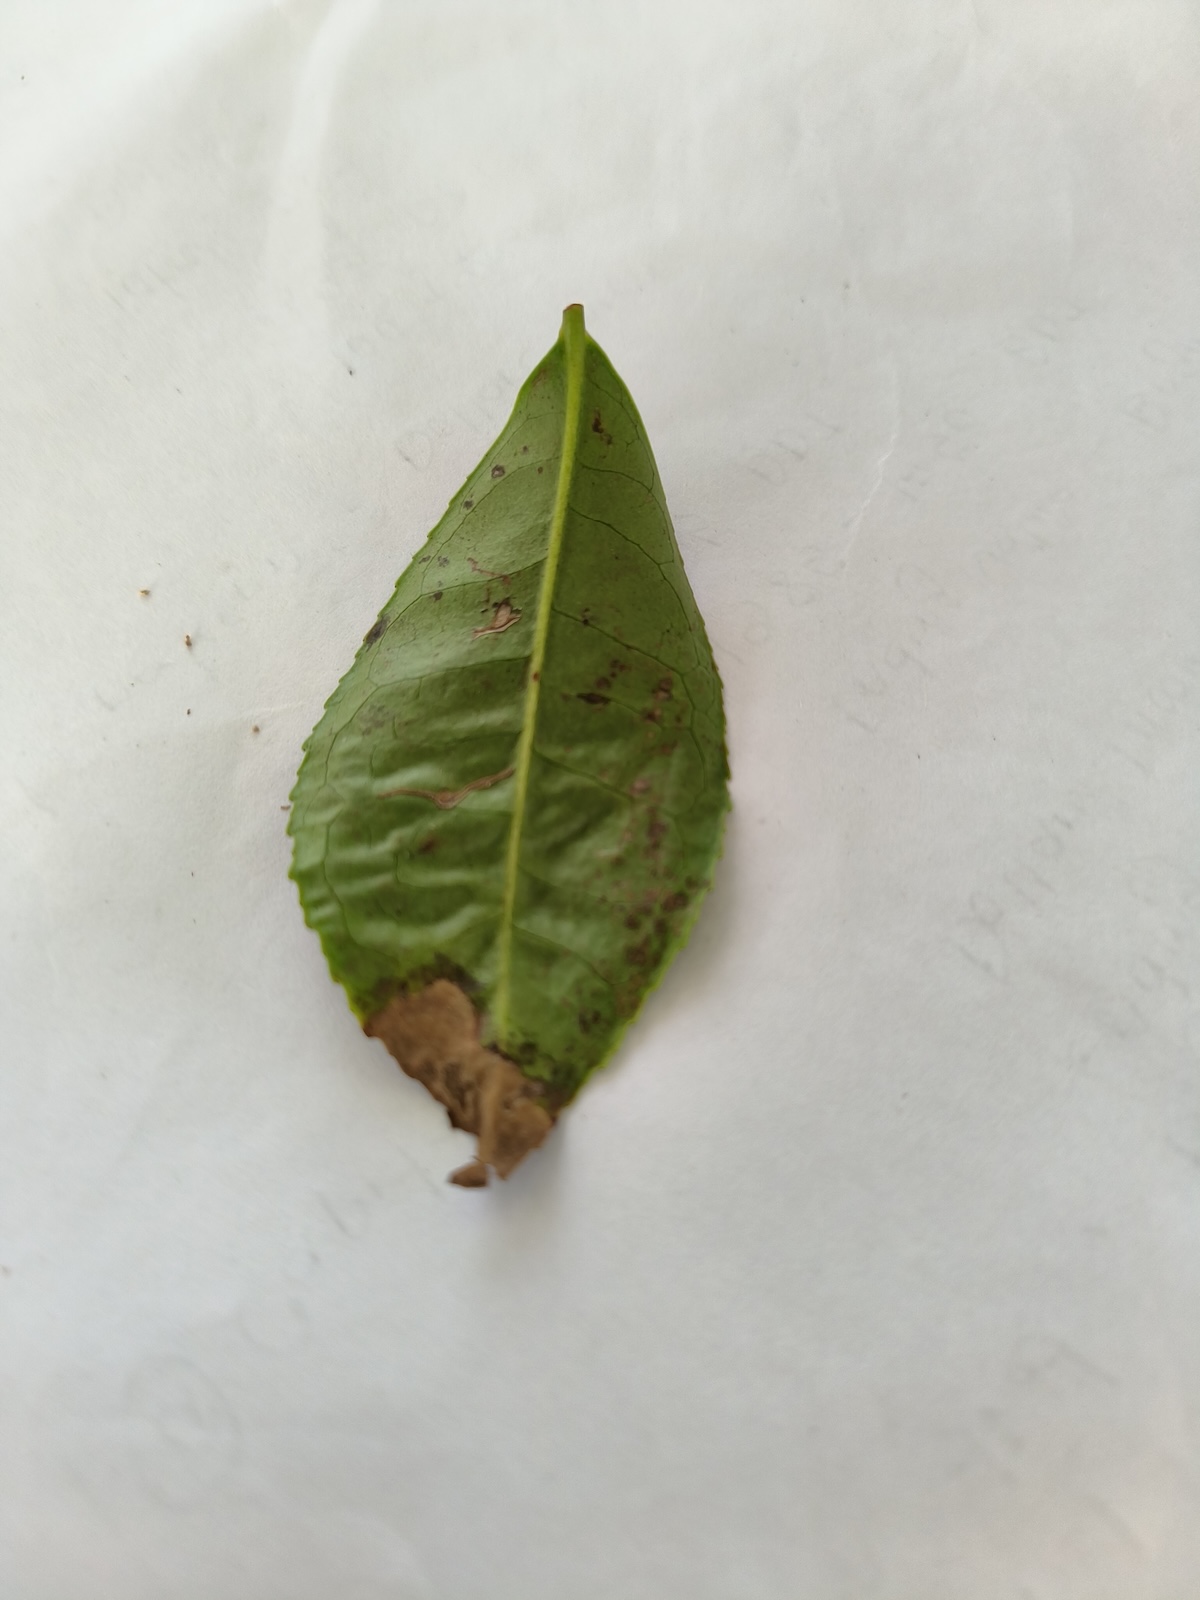
Label: Gray Blight